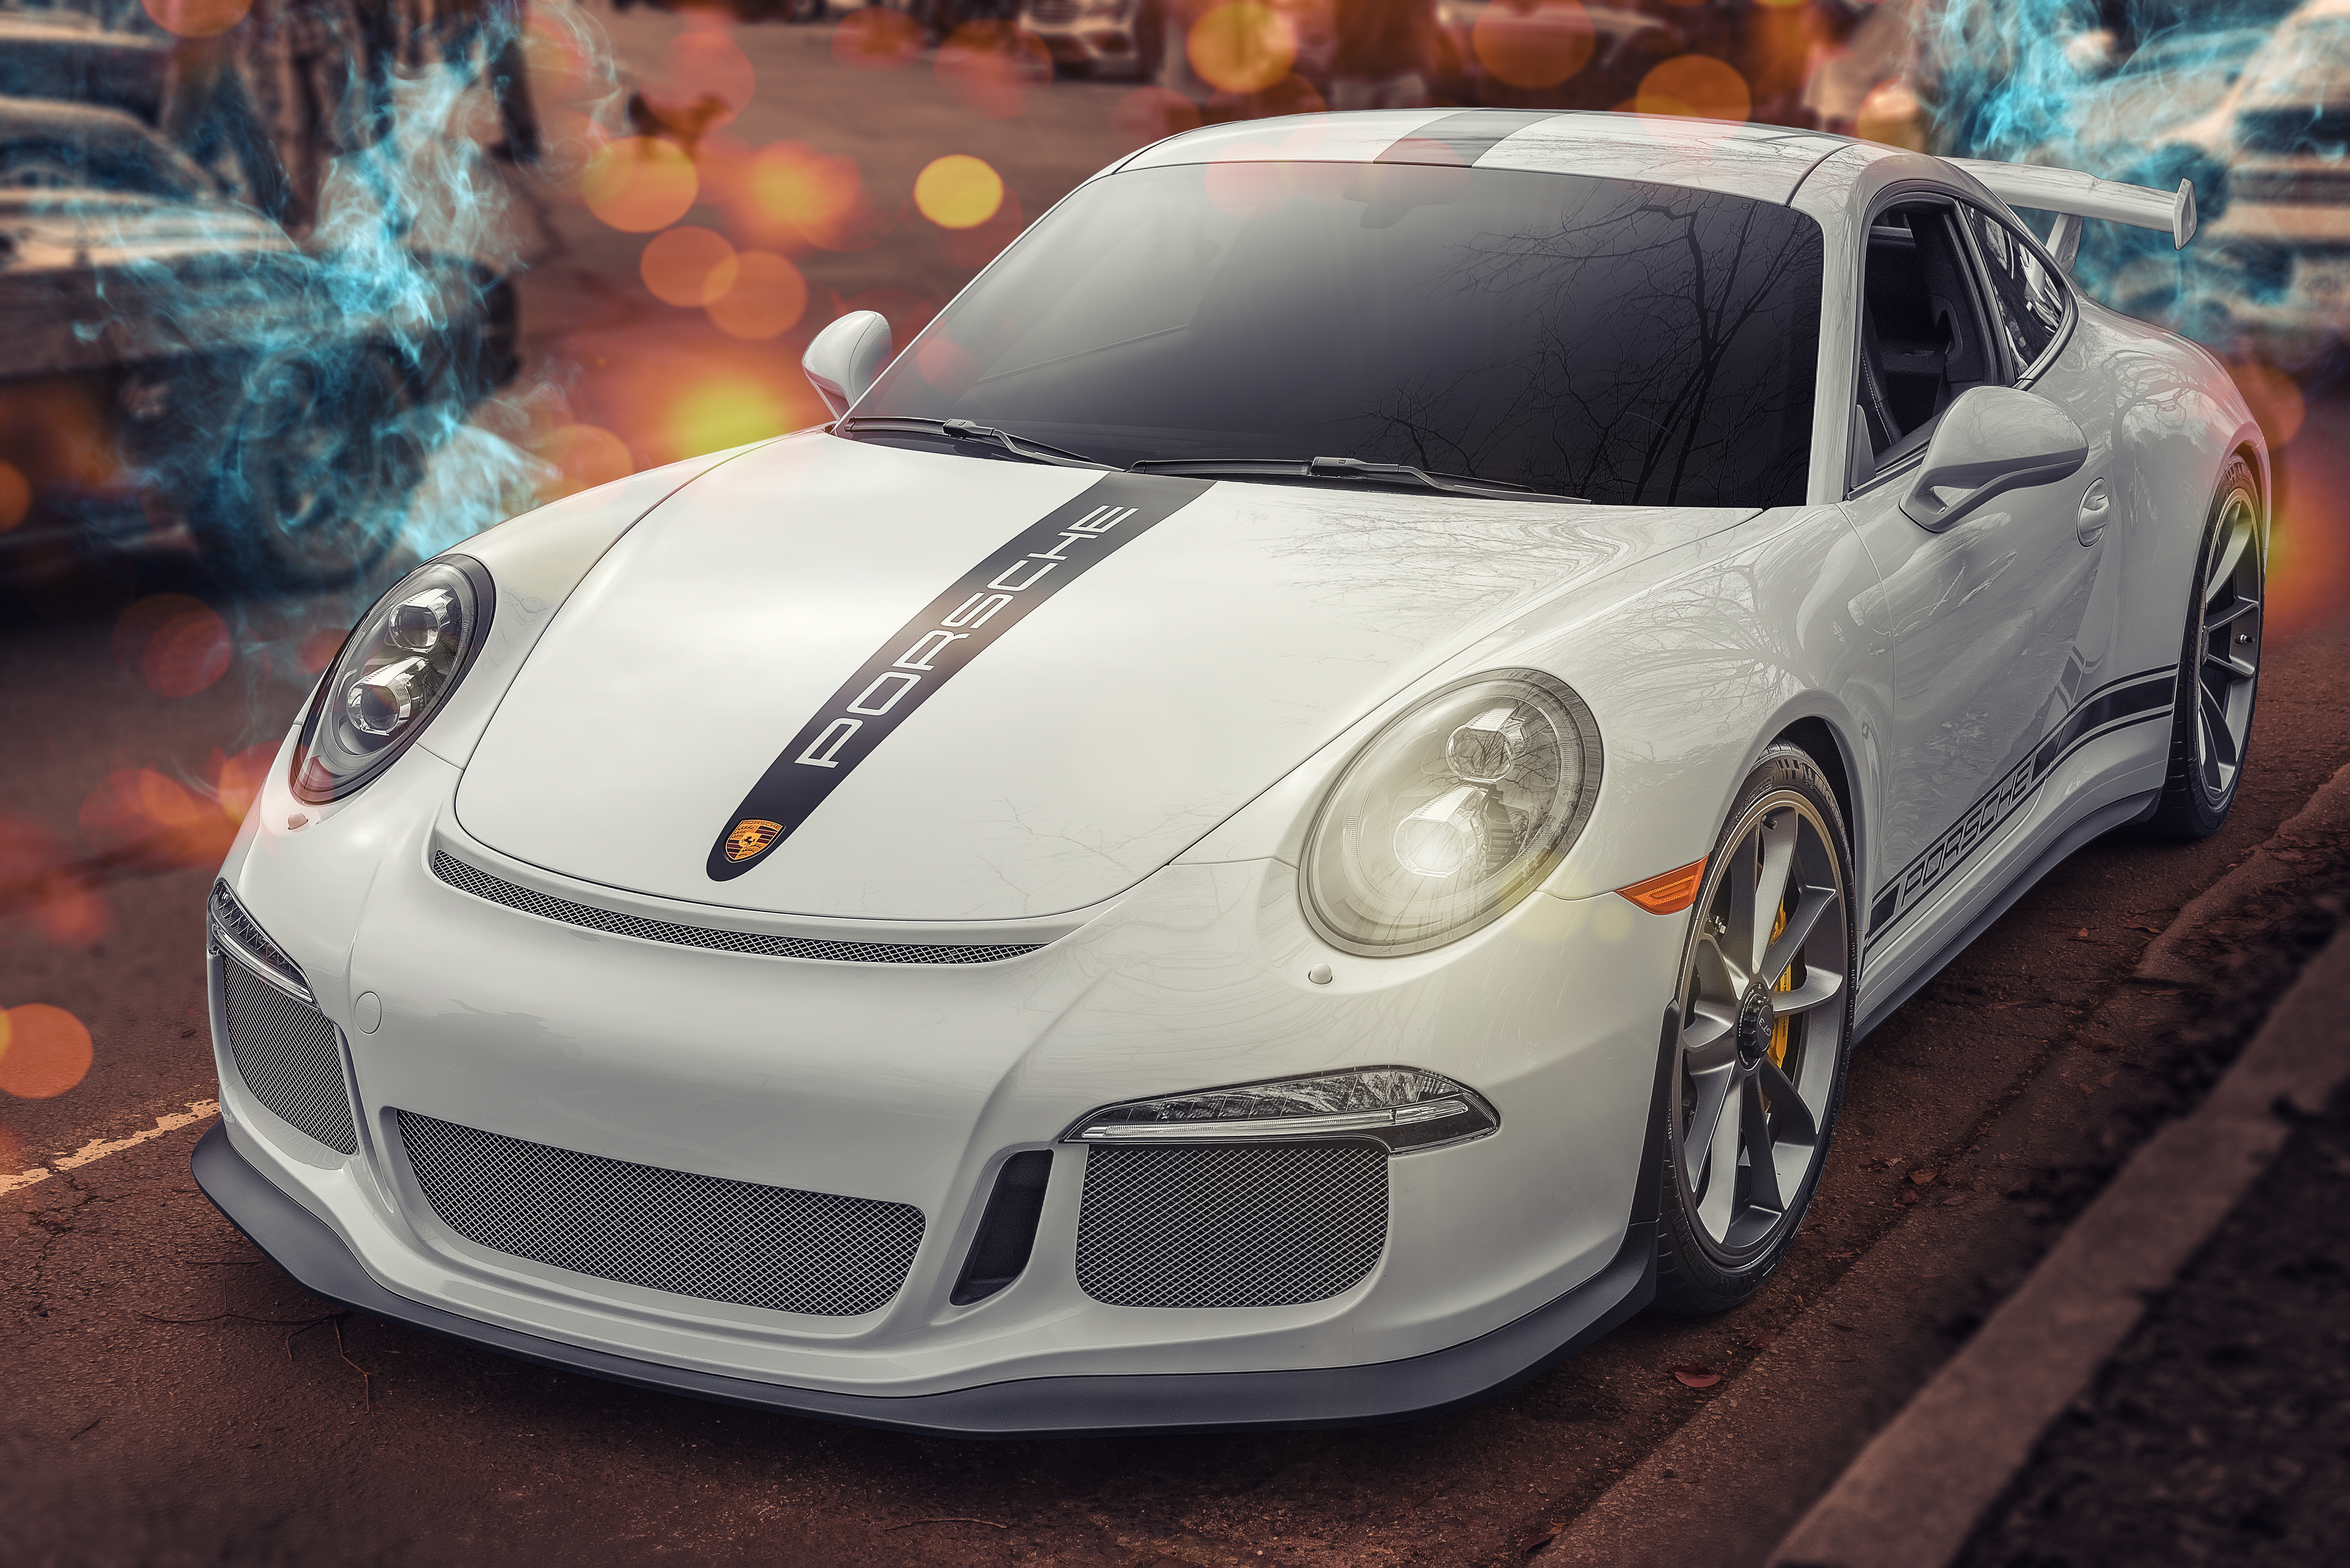
beacon hill, geotagged, Greer, south carolina, united states, usa, 500HP, 6 cylinder, 911 GT3, auto, automobile, automotive photography, Automotive Portrait, car, car photo, car photography, Car Portrait, car show, Cars and Coffee, Cars And Coffee Of The Upstate, coche, depth of field, dof, exotic car, fast car, German Auto, german car, german engineering, German Sports Car, German Vehicle, greenville, Greenville County, Greenville County SC, Greenville County South Carolina, Greenville SC, Greenville South Carolina, gt3, luxury car, Michelin North America Headquarters, Nikon D800, Pelham Road, performance car, photoshop, porsche, porsche 911, porsche 911 gt3, Porsche GT3, race car, sc, super car, upstate, Upstate South Carolina, V6, vehicle, vendimia, voiture, white car, World Cars, land vehicle, motor vehicle, automotive design, sports car, rim, luxury vehicle, automotive wheel system, wheel, supercar, technology, automotive exterior, personal luxury car, auto part, bumper, mid size car, compact car, custom car, family car, city car, coupe, sedan